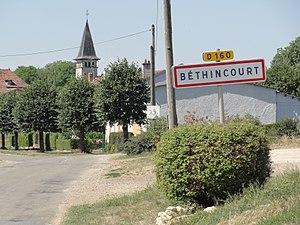
Béthincourt (Meuse) entrée
Béthincourt est une commune française située dans le département de la Meuse, en région Grand Est.